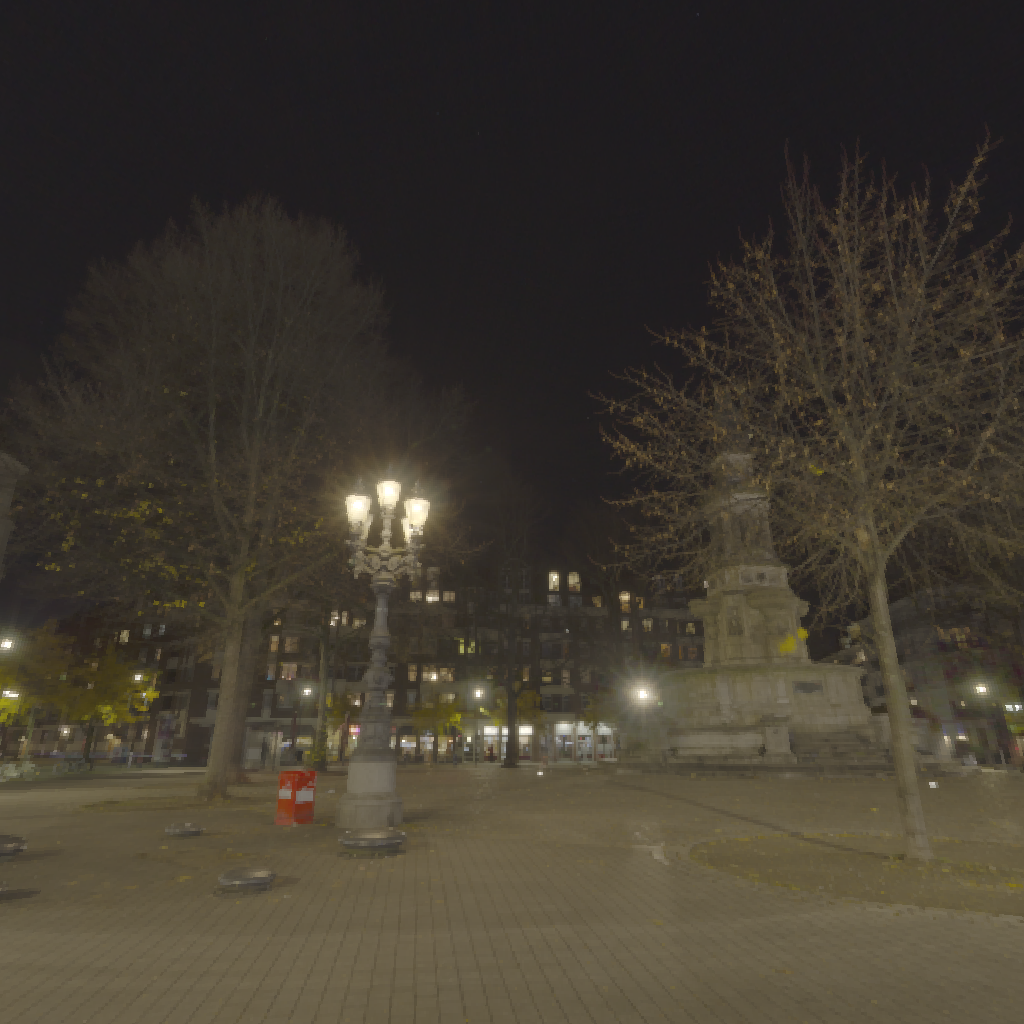
scene-linear HDR photo, Hansaplatz, outdoor, with visible sun, tree, shop, building, city, police, urban, night, clear, high contrast, artificial light, high dynamic range, physically based lighting